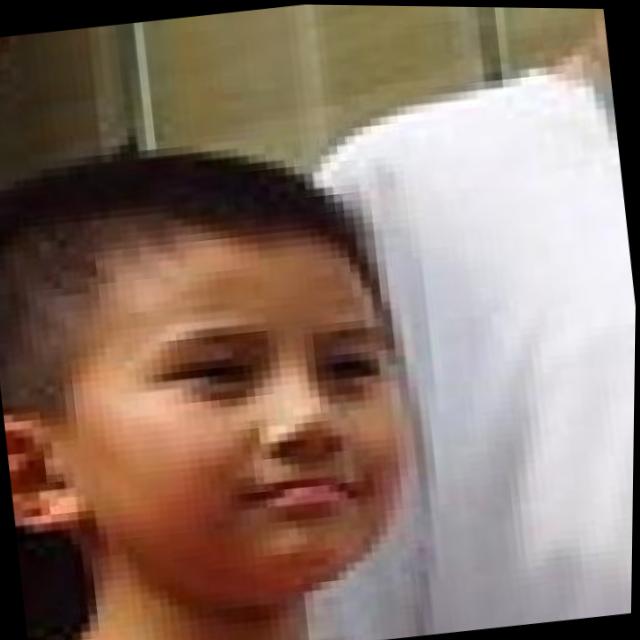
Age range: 0-12